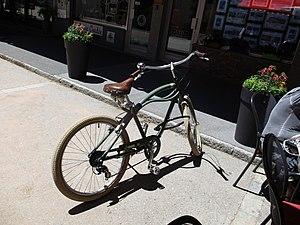
Streets in Chamonix
Chamonix-Mont-Blanc, ou plus communément Chamonix, est une commune française située dans le département de la Haute-Savoie, en région Auvergne-Rhône-Alpes. La commune de Chamonix-Mont-Blanc recouvre du nord au sud seize villages ou hameaux : le Tour, Montroc, le Planet, Argentière, les Chosalets, la Joux, le Lavancher, les Tines, les Bois, les Praz de Chamonix, Chamonix-Mont-Blanc, les Pècles, les Mouilles, les Barrats, les Pélerins, les Gaillands, les Bossons.